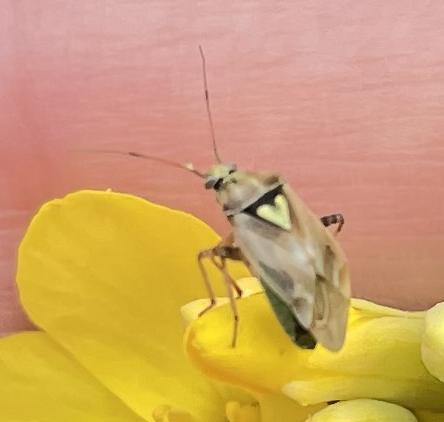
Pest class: lygus_bug